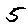
Label: 5